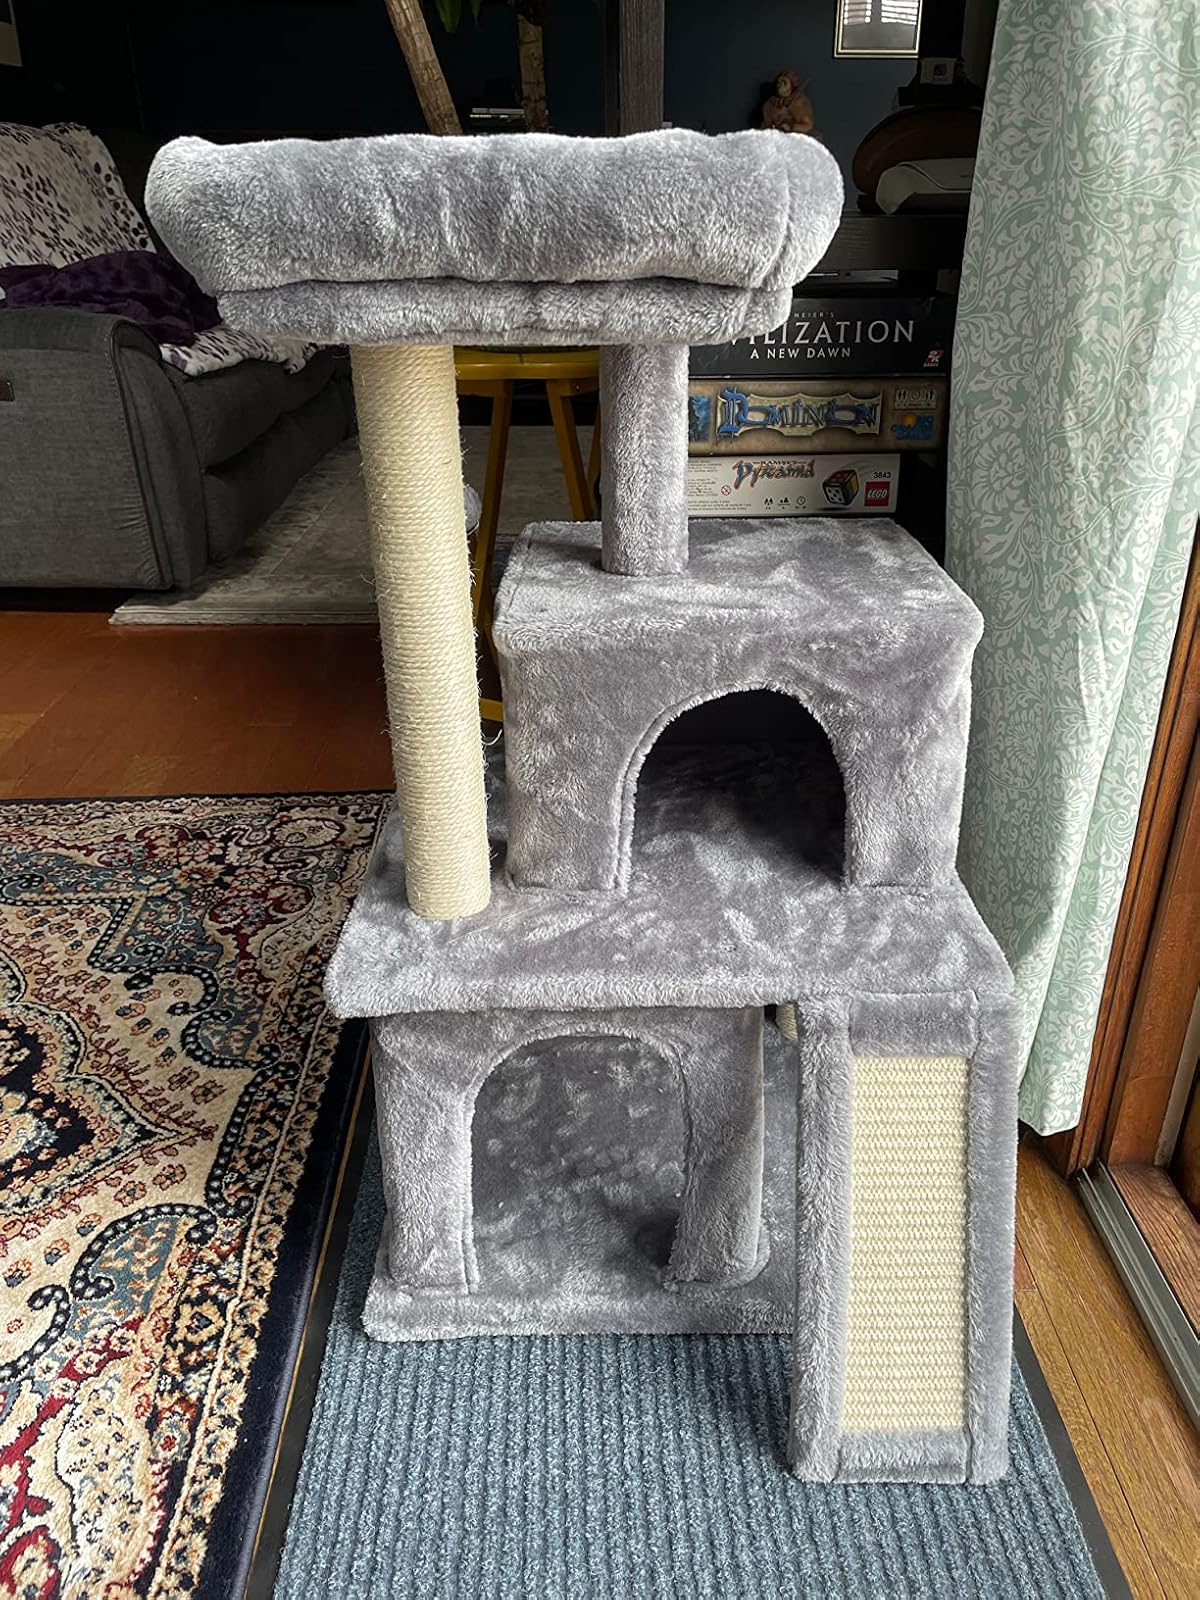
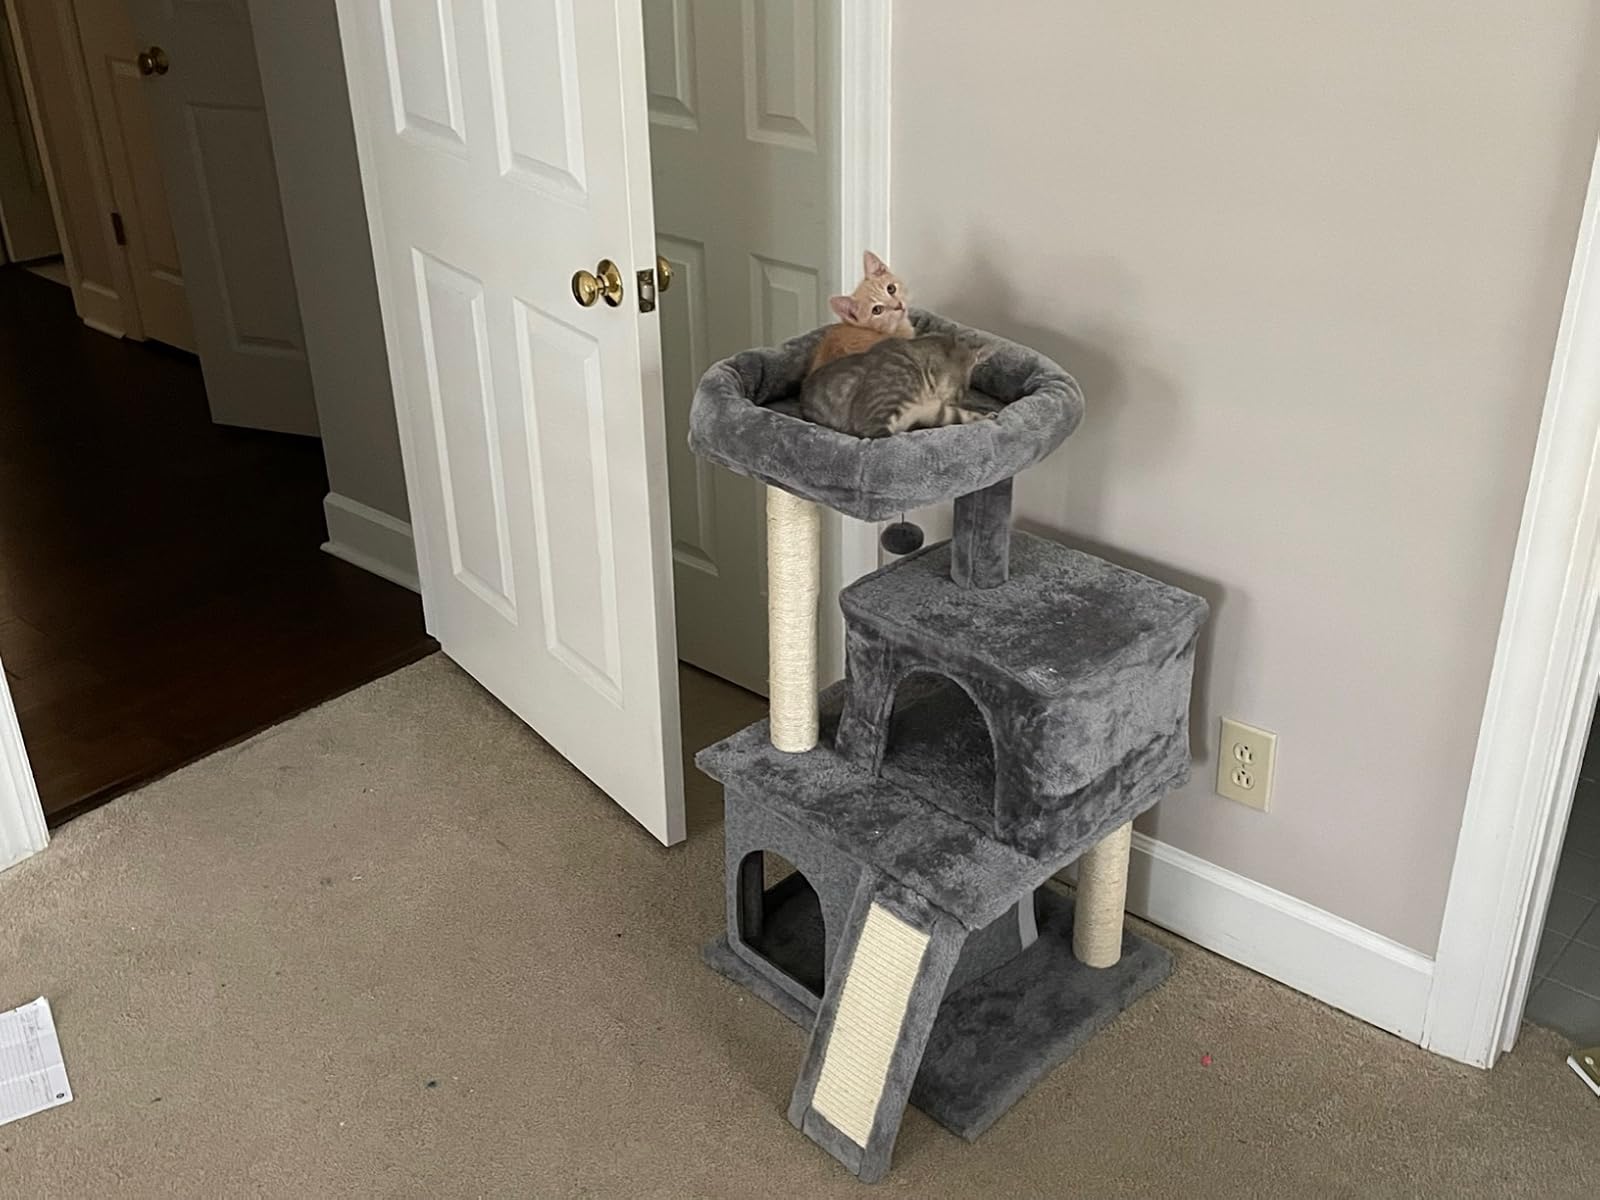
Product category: items_cat tree
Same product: yes